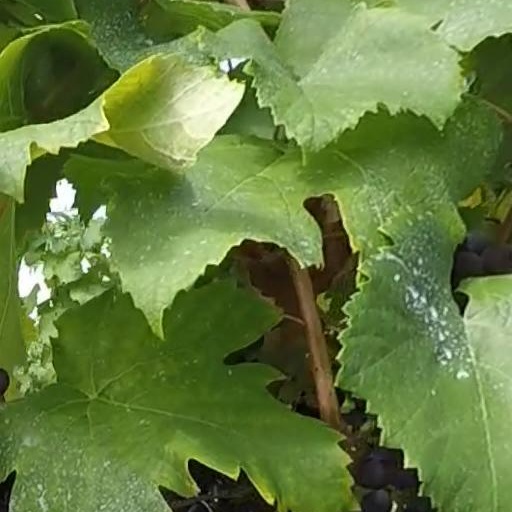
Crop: grape